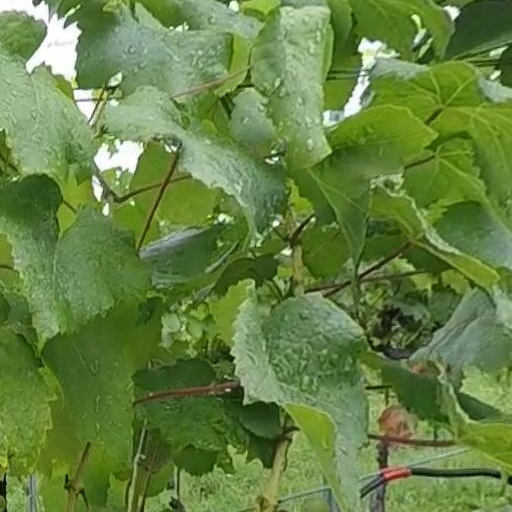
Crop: grape